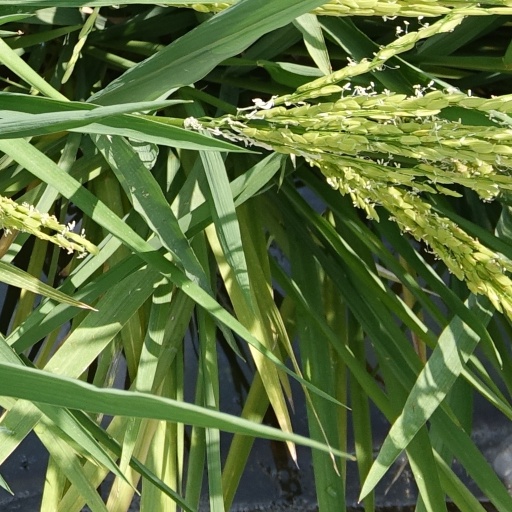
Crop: rice